Oslac of York

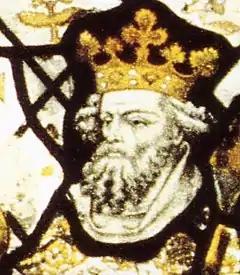
King Edgar of England, Oslac's lord and patron

Oslac frequently attested charters of King Edgar the Peaceable, indicating that Oslac enjoyed some position of trust at court.